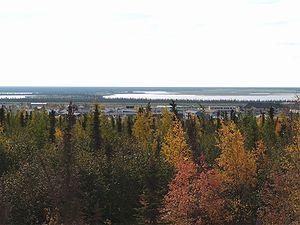
La région d'Inuvik est l'une des cinq régions administratives des Territoires du Nord-Ouest au Canada. Elle comprend huit communautés et a son siège à Inuvik. La plupart des communautés sont situées dans la région de la mer de Beaufort et sont composées d'Inuits et de Premières Nations, principalement des Gwich’in.